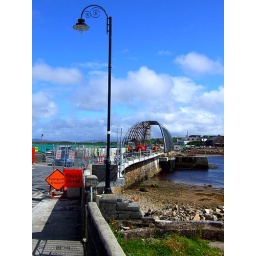
Achill Sound new Michael Davitt road and swing bridge under construction, summer 2008